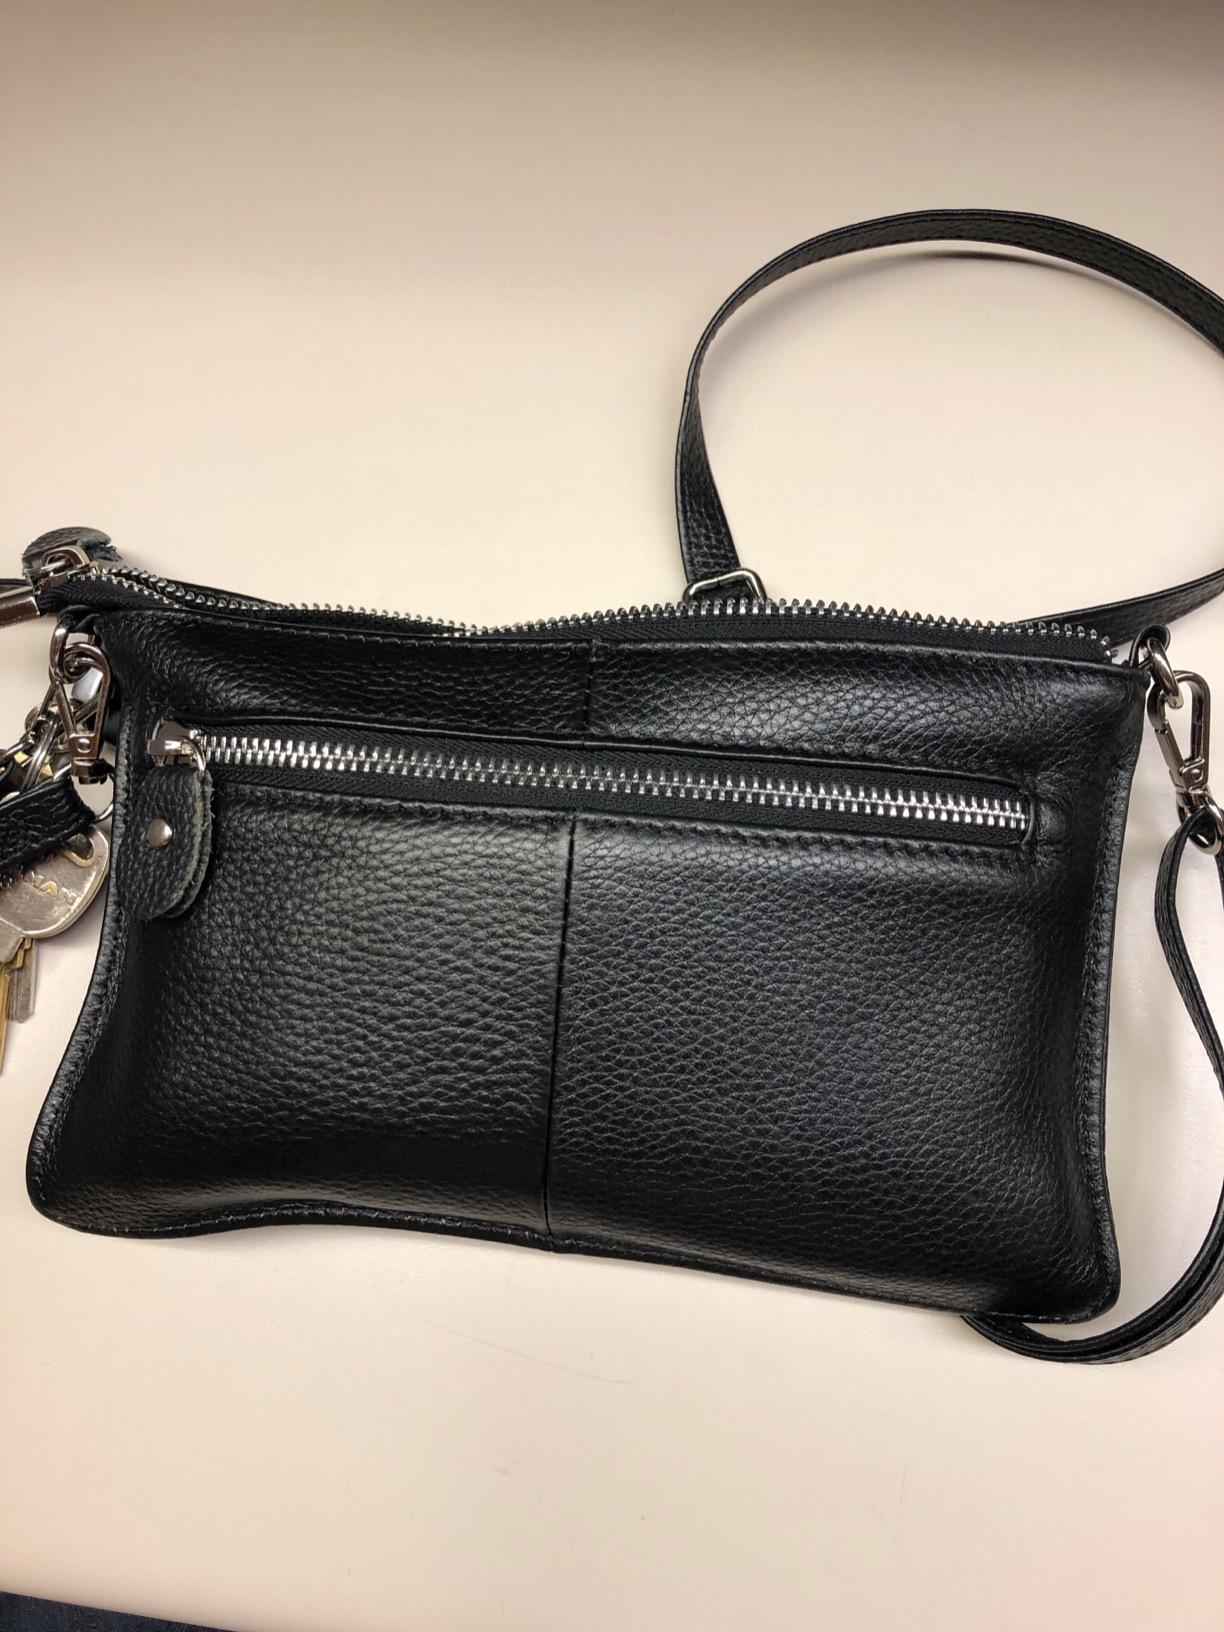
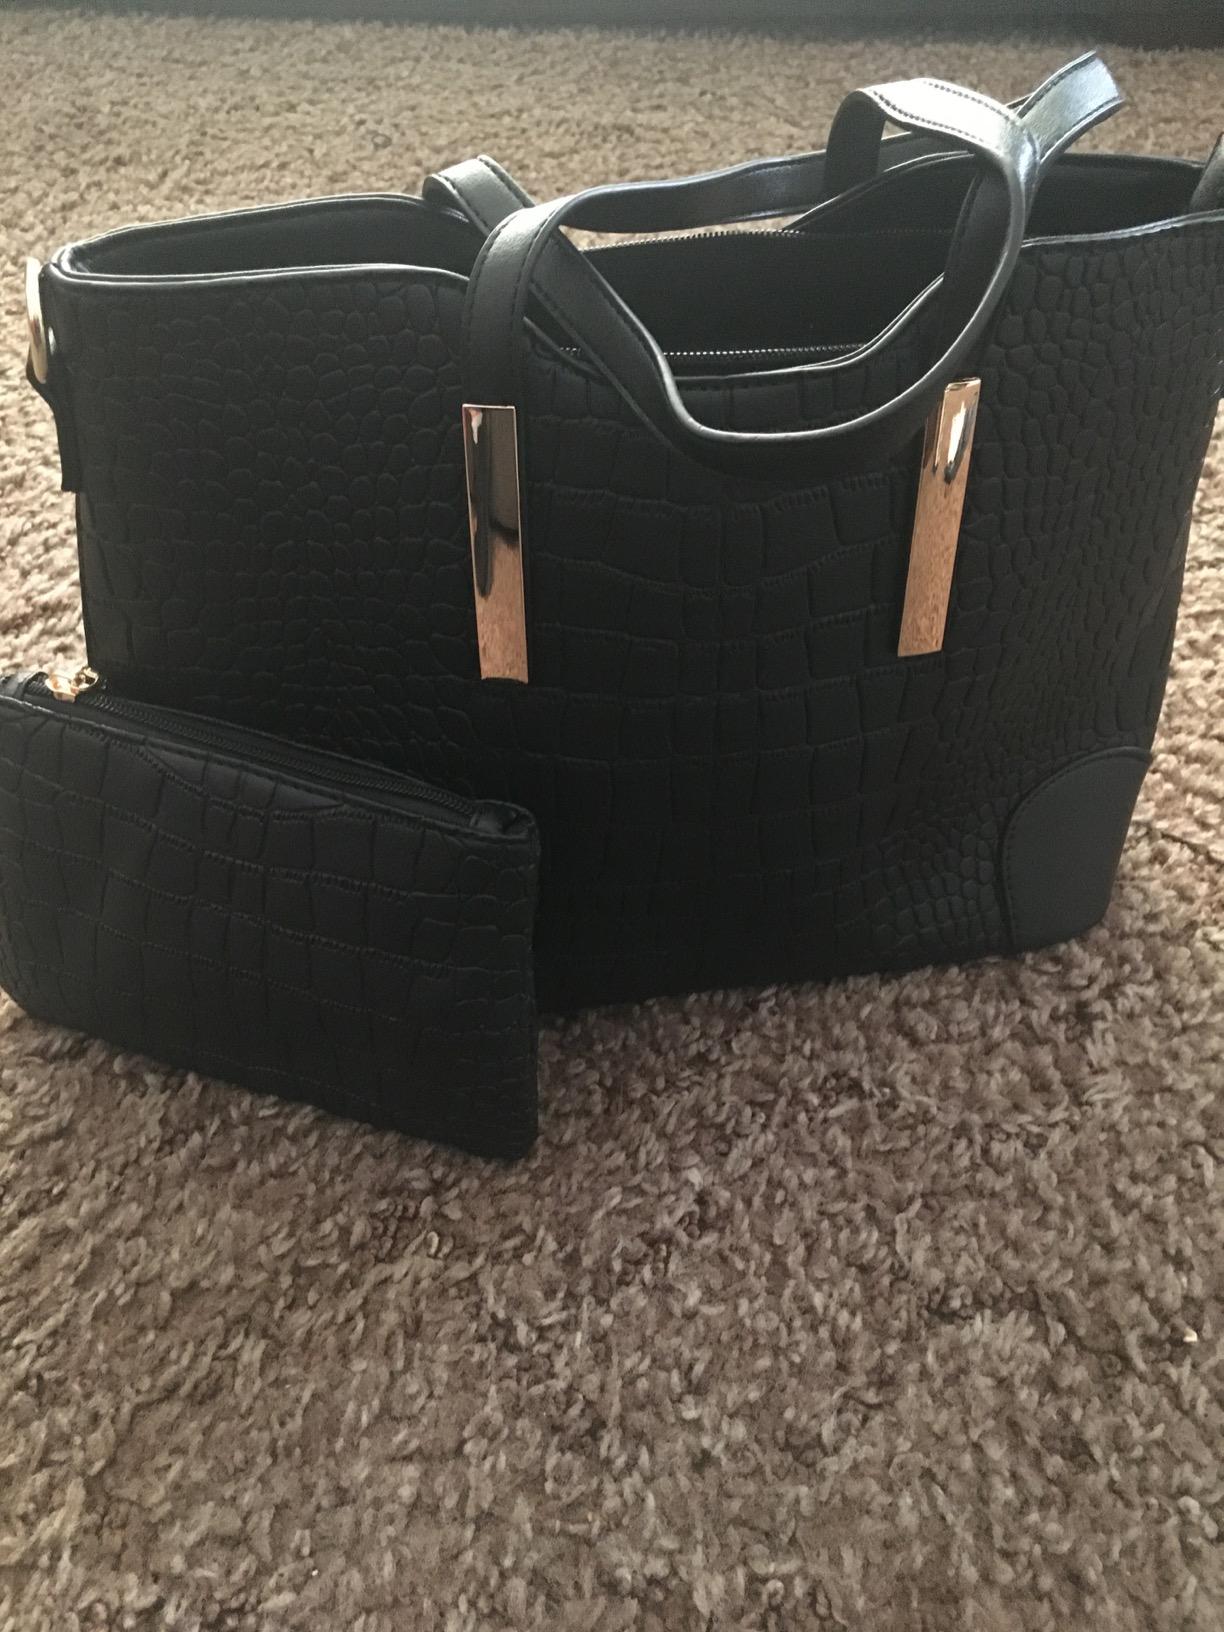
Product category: accessories_handbag
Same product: no